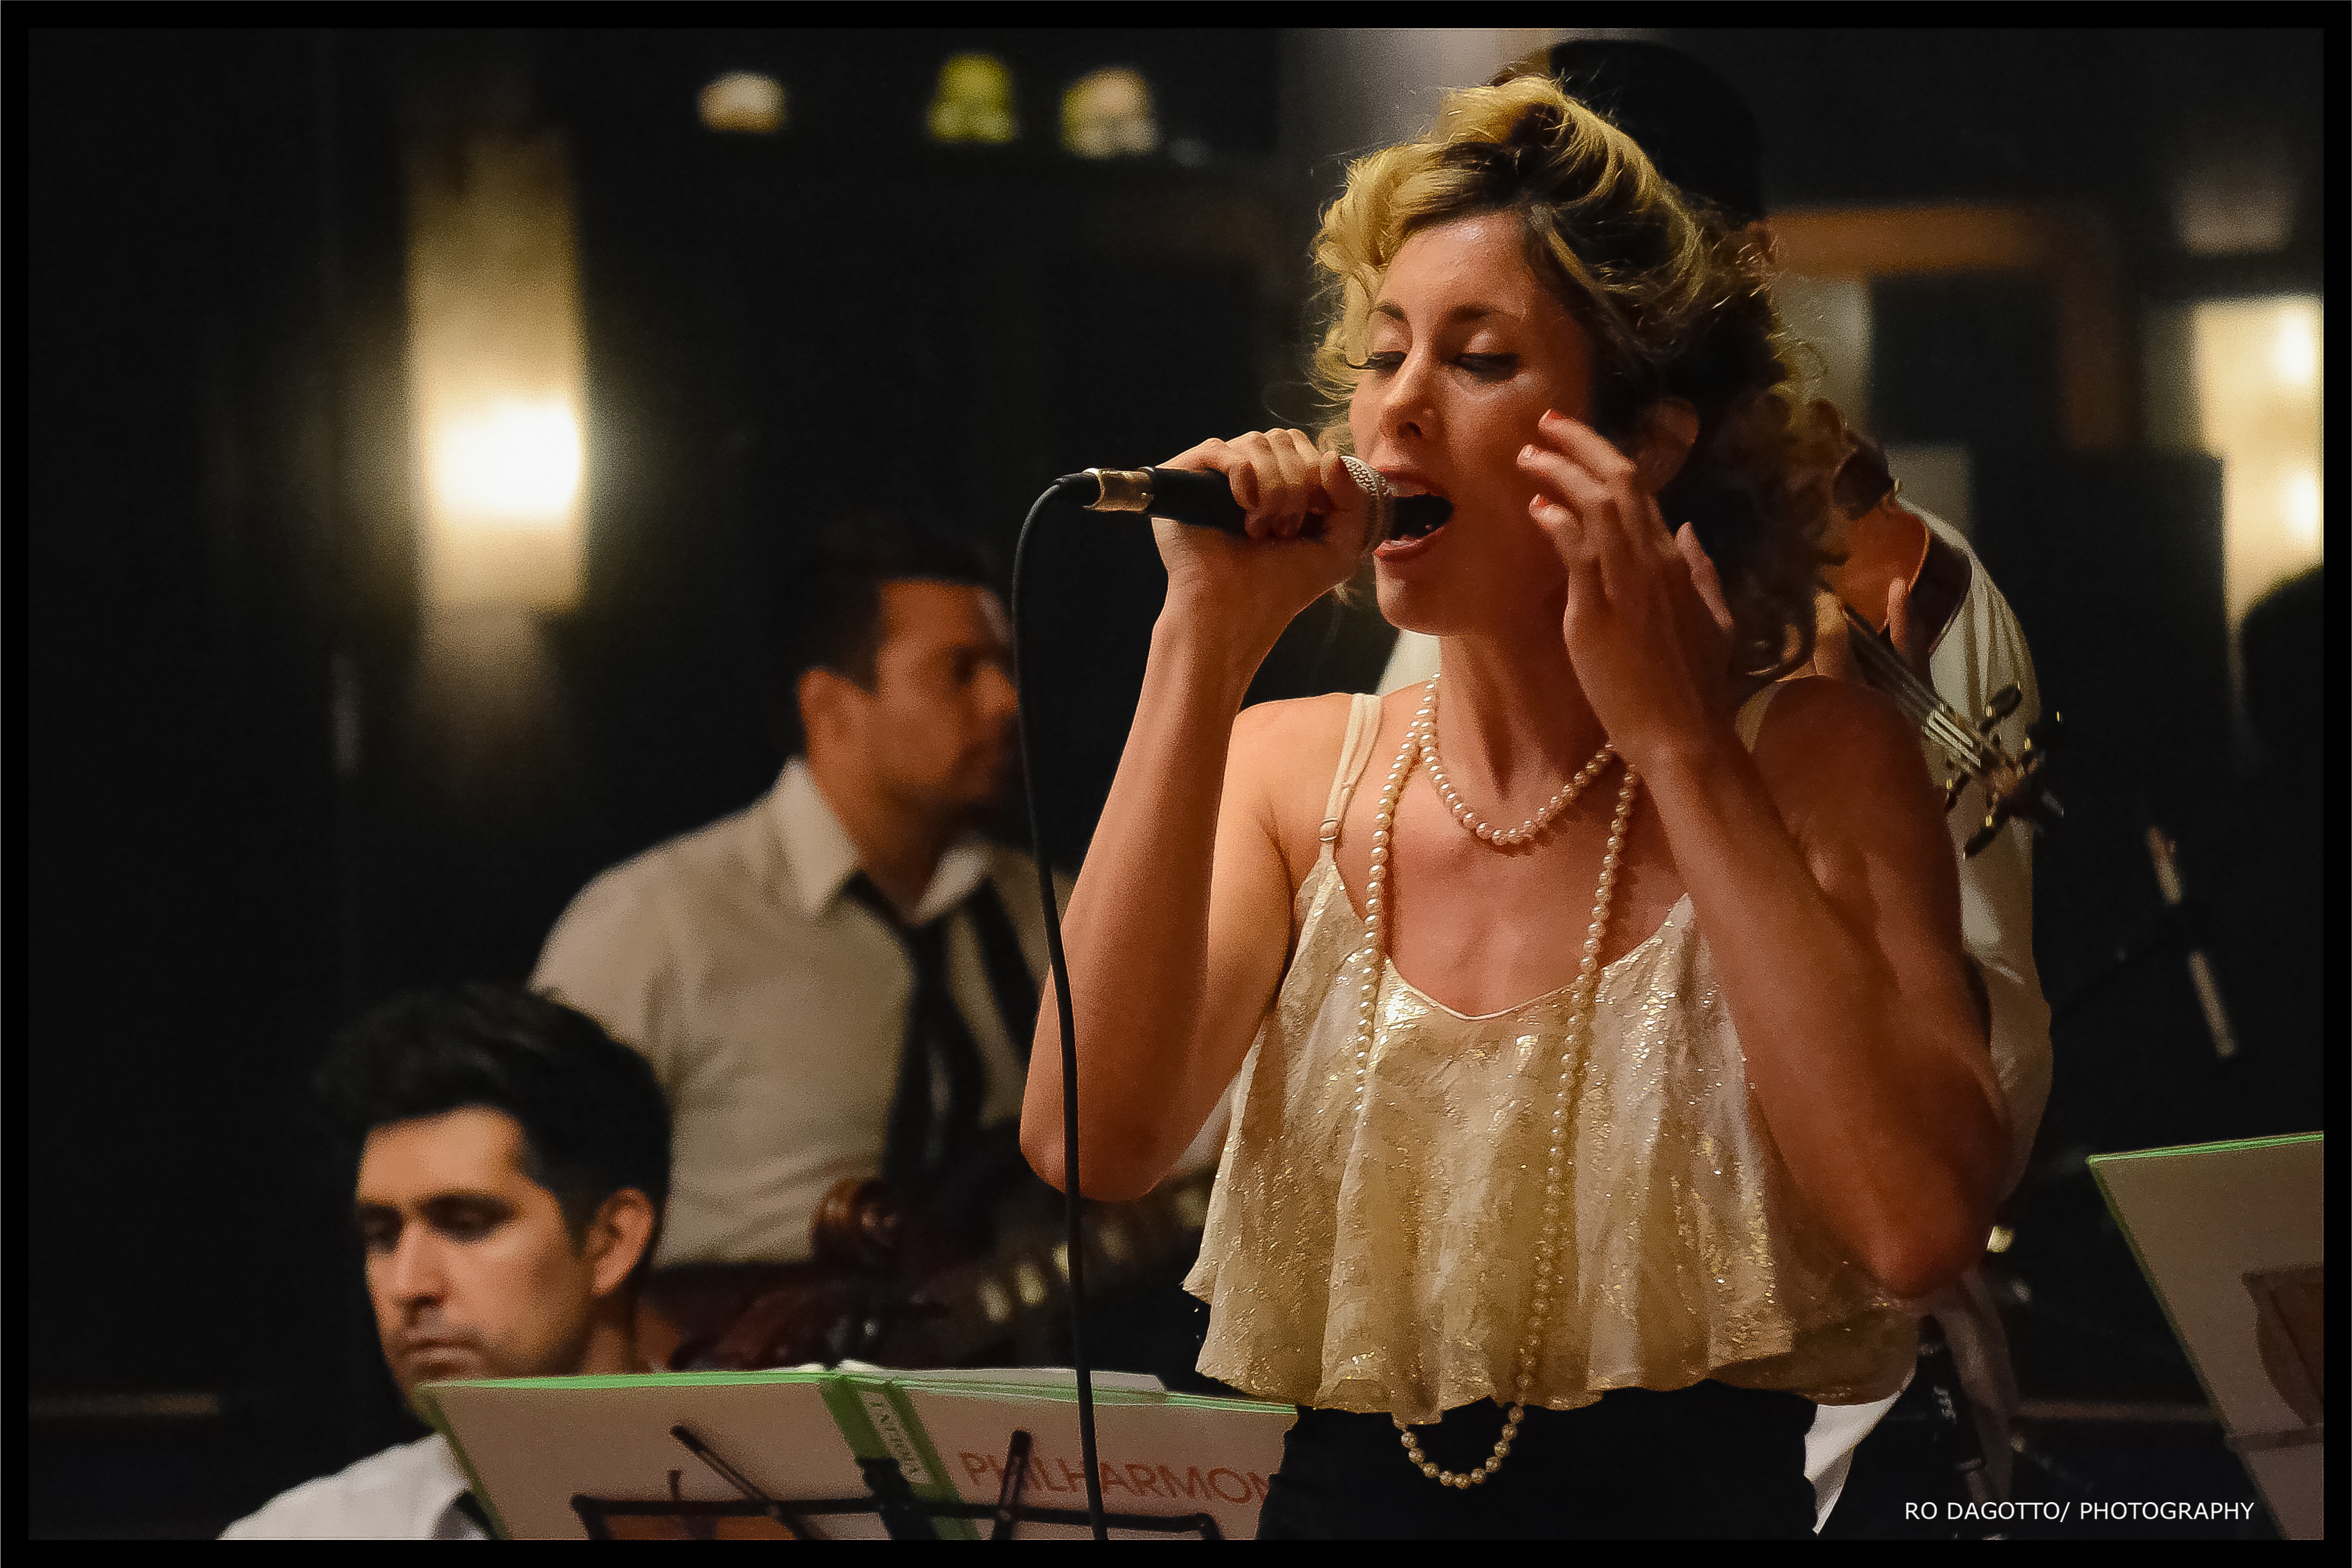
music, photography, concert, musician, performance art, stage, jazz, performance, singing, musicians, musical theatre